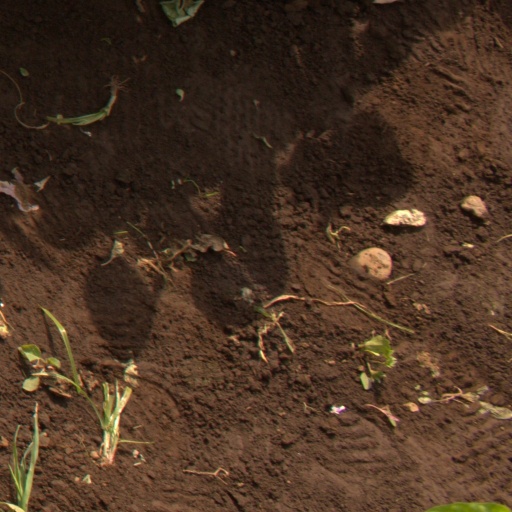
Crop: soybean